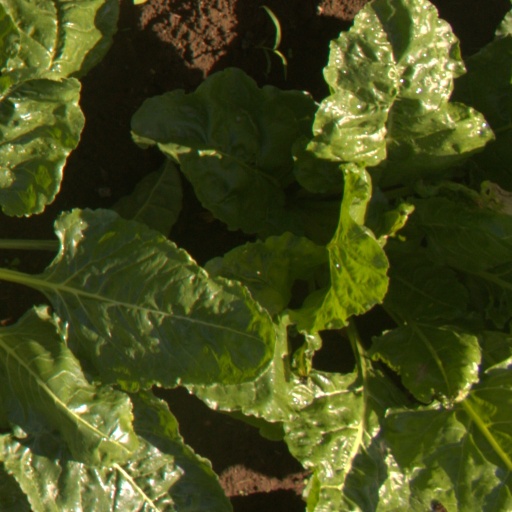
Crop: sugar beet